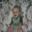
Label: boy